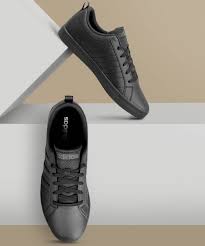
Label: Sneaker